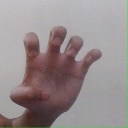
अक्षर: झ